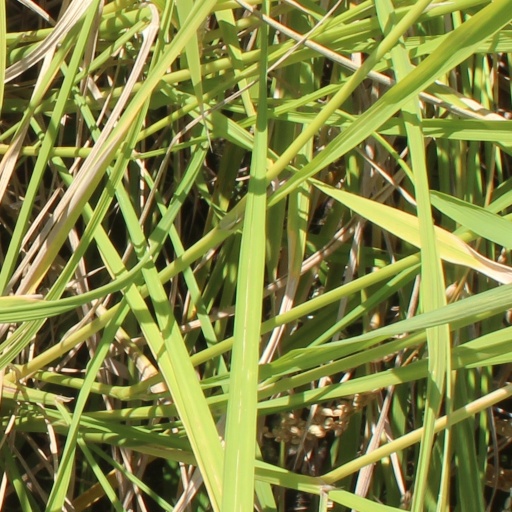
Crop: rice